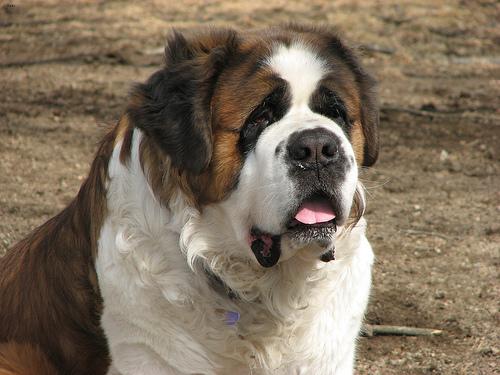
Breed: saint bernard